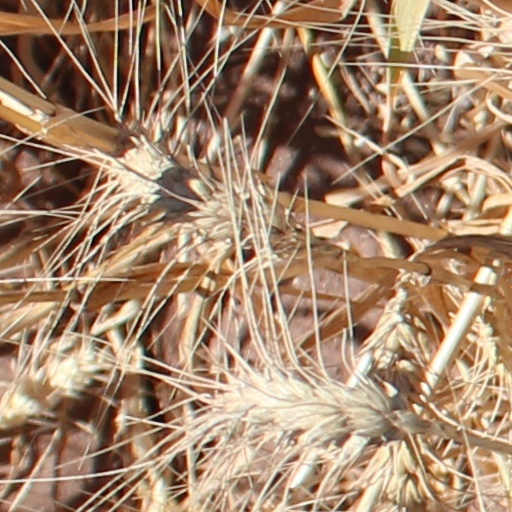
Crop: wheat